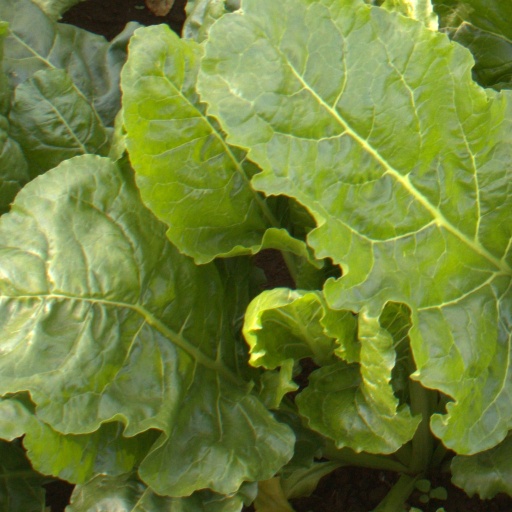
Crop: sugar beet